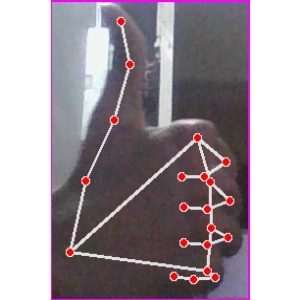
अक्षर: थ